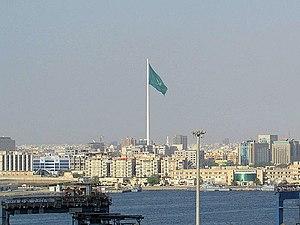
La hampe de drapeau de Djeddah est un mât de drapeau situé à Djeddah en Arabie saoudite. Avec 171 m, il est le plus haut du monde.